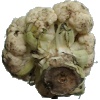
Label: Cauliflower 1